Deportivo Español

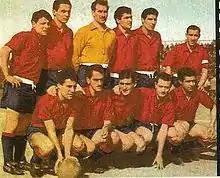
The 1960 squad which were promoted to Primera B Metropolitana.

In 1967, ten years after its foundation, Español promoted to the Argentine Primera División, the top category of Argentine football. The club not only developed a competitive football squad but also became the most popular Spanish club in Argentina. During those years the Municipality of Buenos Aires gave the club 16 hectares located in the district known as "Bajo Flores", in the south of the city. In those lands Español began to build its sports installations with the help of the members themselves, who worked hard collaborating side-by-side with the club.